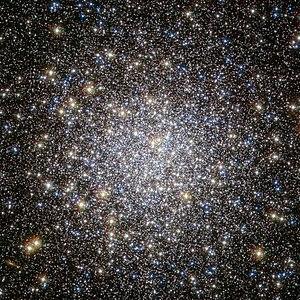
Les objets de Messier sont une liste d'objets astronomiques catalogués par l'astronome français Charles Messier dans son Catalogue des Nébuleuses et des Amas d'Étoiles, publiée en 1771, puis étendue dans sa dernière édition en 1966.
Voici une liste non exhaustive d'amas stellaires, classée par ordre alphabétique de constellations.